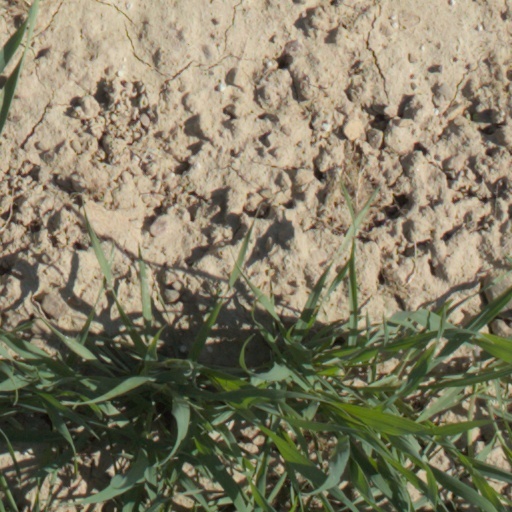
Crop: wheat